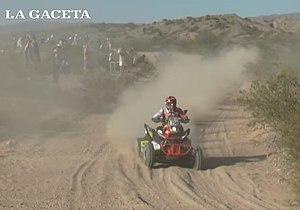
Walter Nosiglia, né le 4 janvier 1962, est un pilote bolivien de rallye-raid, en quad.